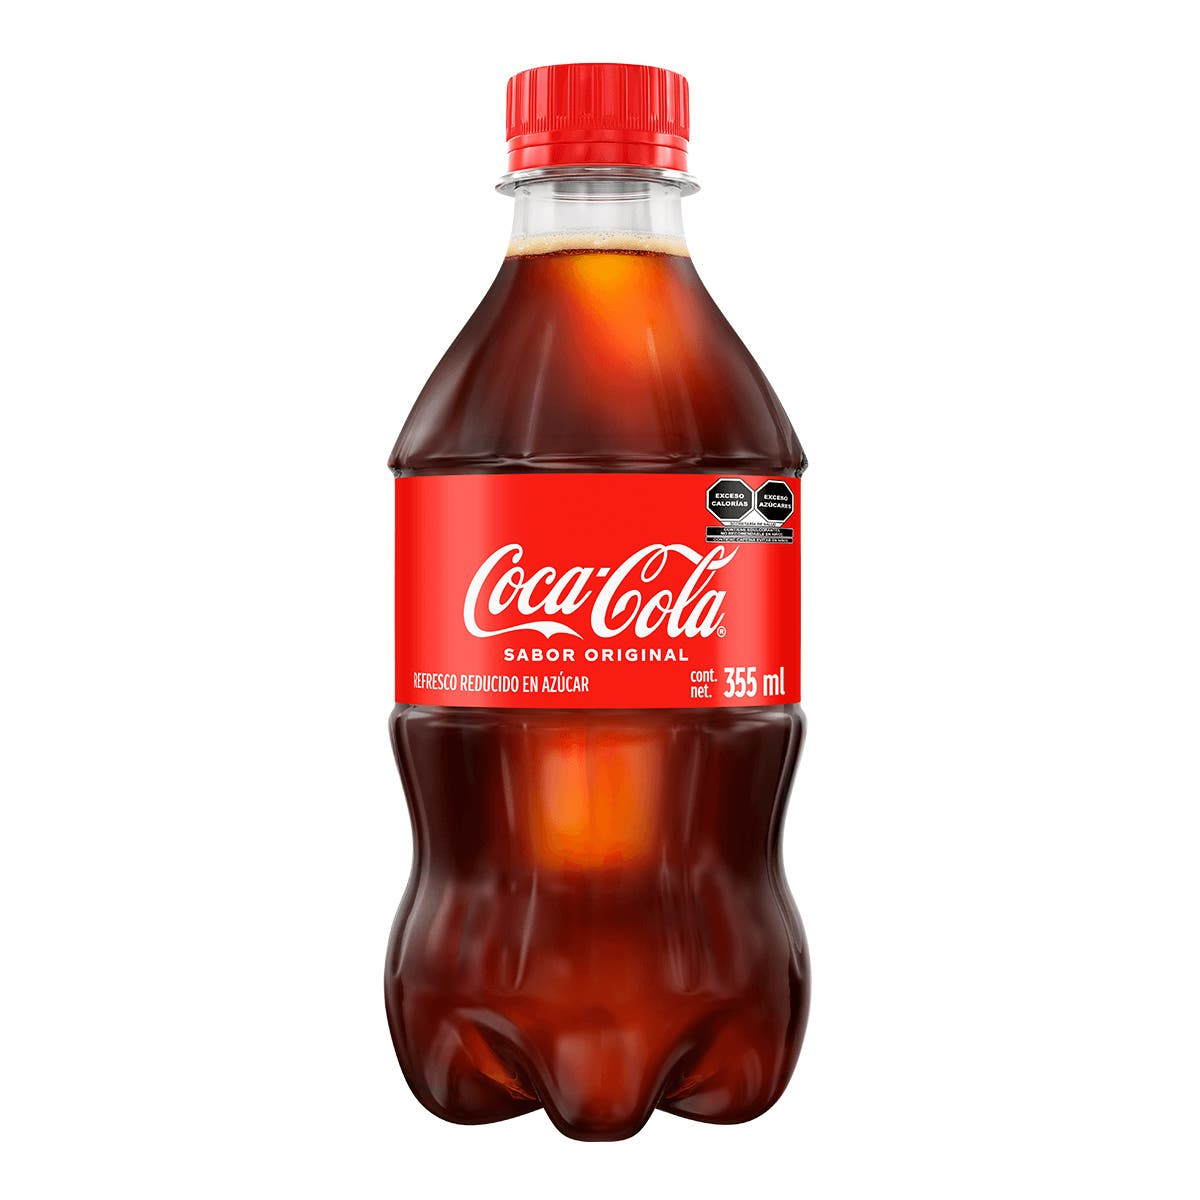
A Coca-Cola soda in a 355-mililiters plastic bottle